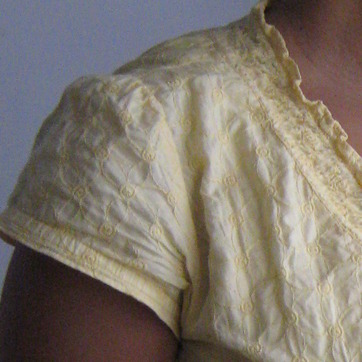
Material: fabric